Martie Maguire

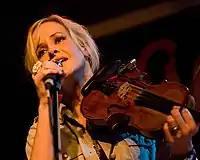
Maguire performing at Antone's in Austin, with the Court Yard Hounds; March 18, 2010

Martie co-wrote the song, "Cowboy Take Me Away" on the Chicks' album "Fly" for her sister Emily. It was a tribute to Emily's courtship with country music writer/singer Charlie Robison. Martie was singled out by BMI in 2000, and awarded Songwriter of the Year for writing and/or co-writing "Cowboy Take Me Away", "Ready To Run" and "You Were Mine". "You Were Mine" was co-written by the sisters about their parents' divorce.